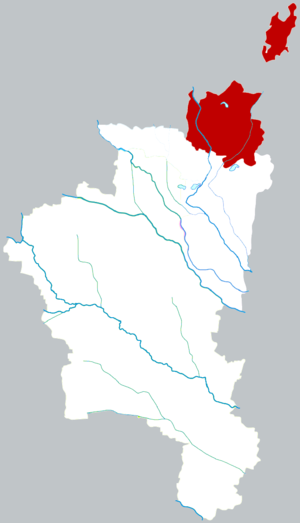
Le district de Duji est une subdivision administrative de la province de l'Anhui en Chine. Il est placé sous la juridiction de la ville-préfecture de Huaibei.